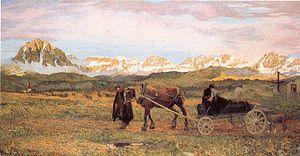
La Biennale de Venise est une fondation italienne qui organise différents événements : manifestation d'art contemporain, de danse, de musique, d'architecture et de cinéma dans Venise. Les lieux principaux sont les Giardini, l'Arsenal et le Lido et attribue des récompenses : un Lion d'or, pour chaque manifestation.